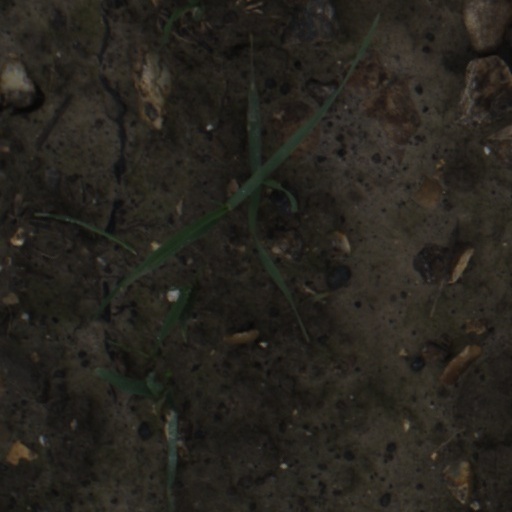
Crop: wheat